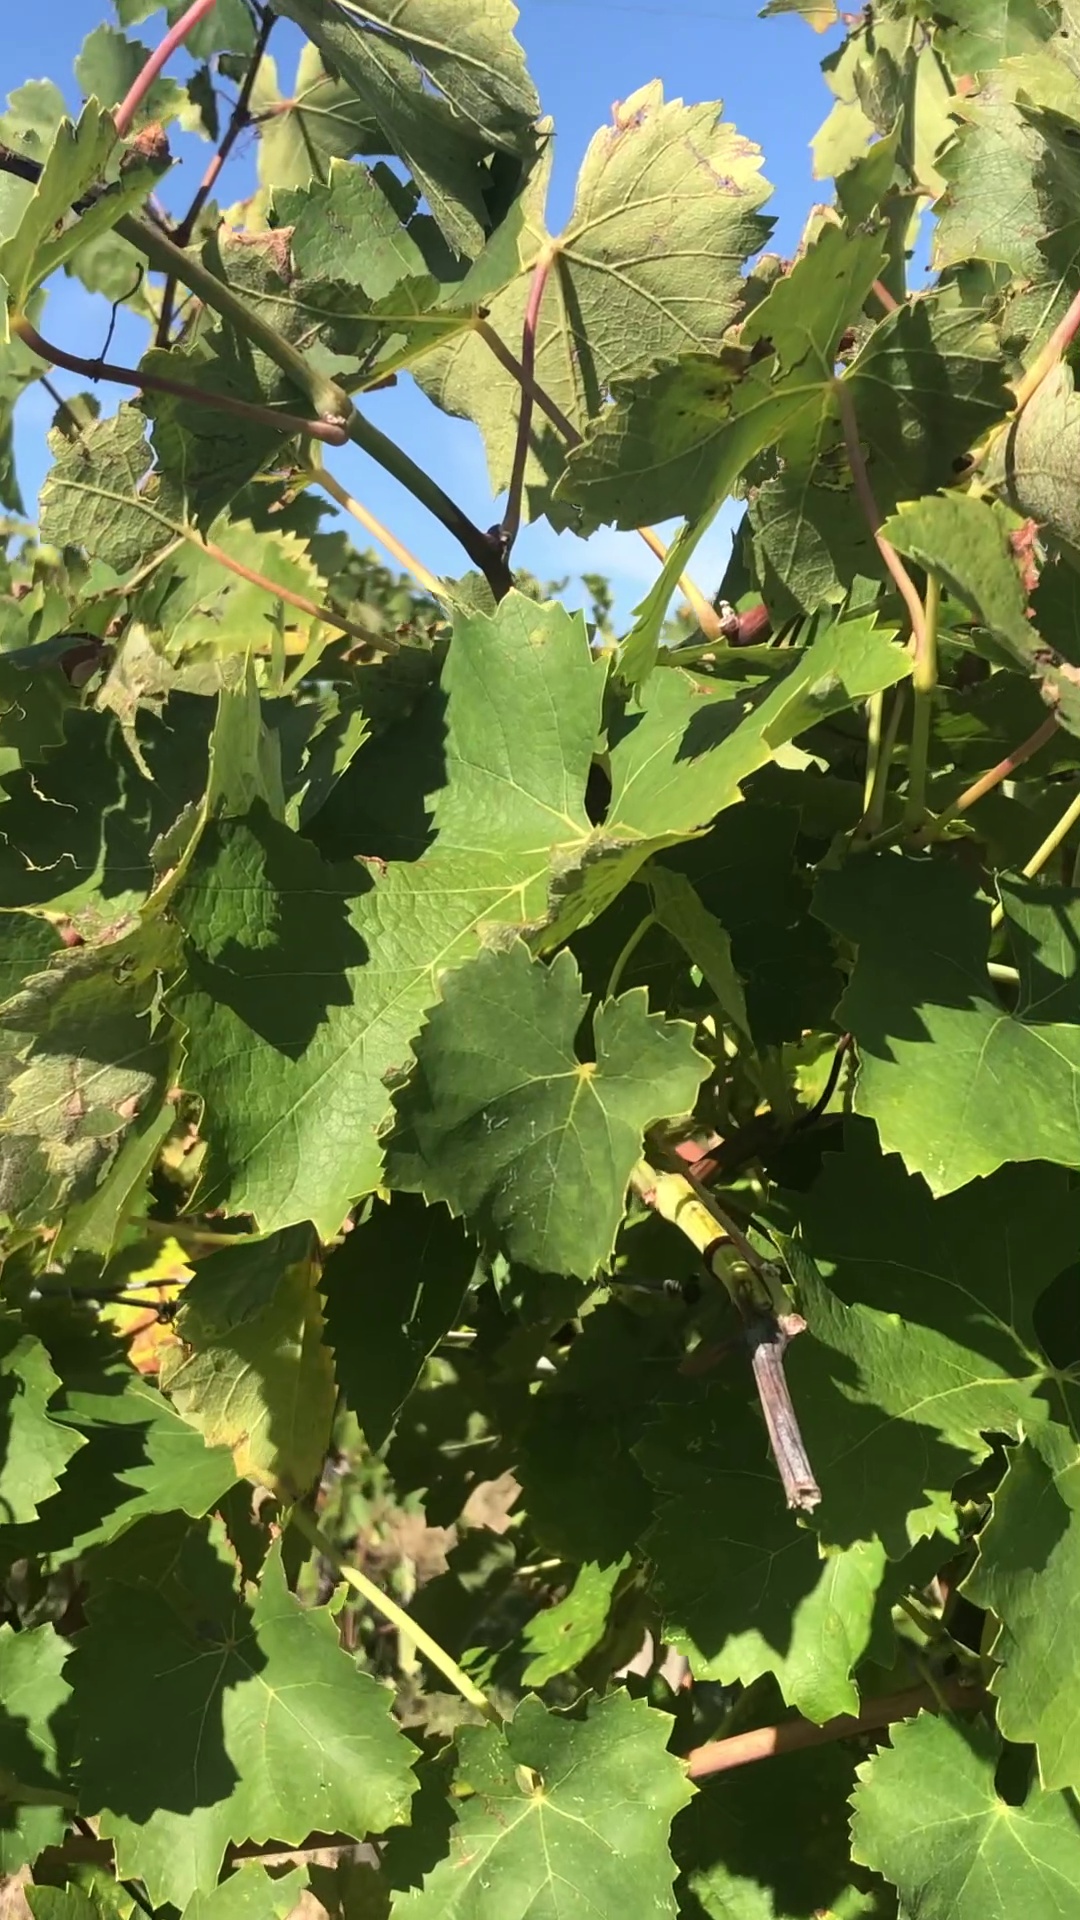
Label: healthy